Anthony Thornton (politician)

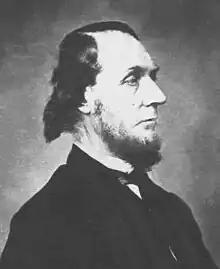
Anthony Thornton, ca. 1865

Anthony Thornton (November 9, 1814 – September 10, 1904) was an American attorney who served as a U.S. Representative from Illinois and a justice of the Illinois Supreme Court.